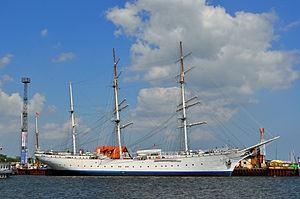
Le Gorch Fock, connu entre 1949 et 2003 comme le Tovarichtchi russe, est un trois-mâts barque construit en 1933 par les chantiers Blohm & Voss de Hambourg.